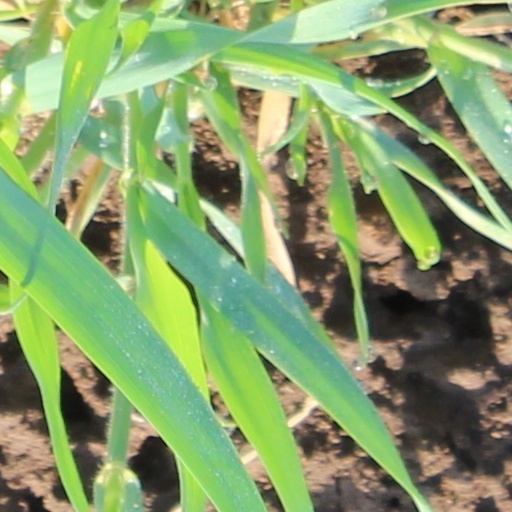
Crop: wheat